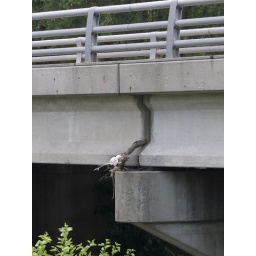
Tree still stuck in 17th street bridge after June 7th 08 Flood